Boddinstraße (Berlin U-Bahn)

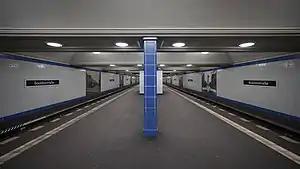
Platform view of Boddinstraße

Boddinstraße is a Berlin U-Bahn station located on the . It is located below Hermannstrasse at the intersection of Boddinstrasse in the Neukölln district. The station, opened in 1927, is one of the oldest on the line and is operated by the Berlin Transport Company (BVG) under the abbreviation "Bo". The station's name comes from Hermann Boddin, mayor of the community from 1874 to 1907 and later the mayor of Rixdorf, today's district of Neukölln.